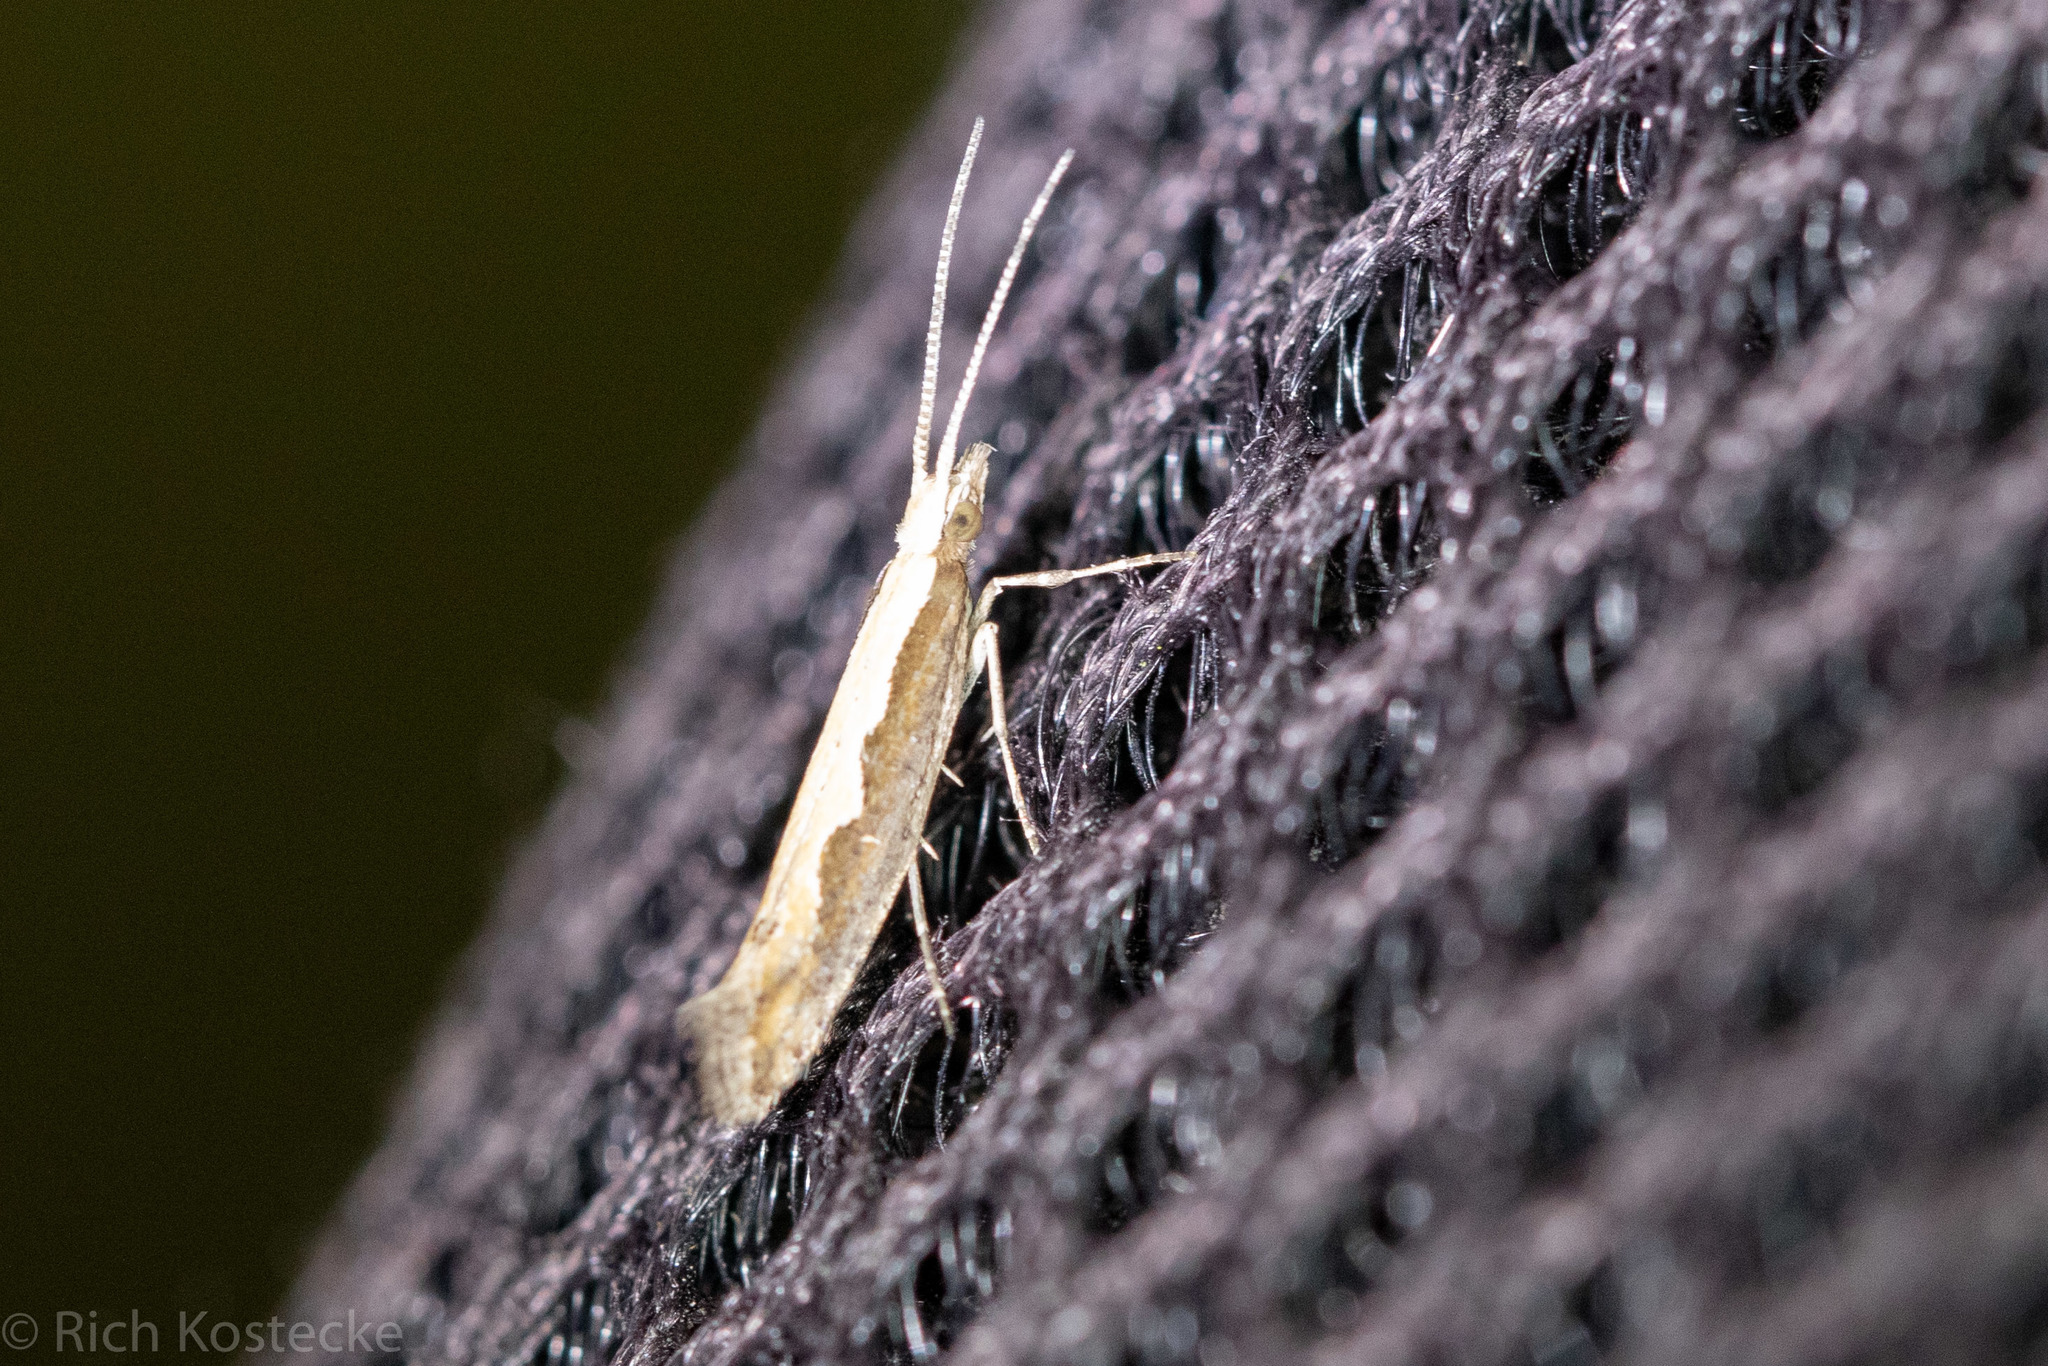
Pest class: diamondback_moth